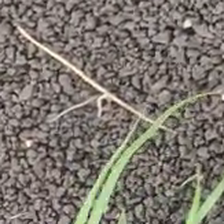
Weed species: Digitaria_SP_(Digitaria Sanguinalis )